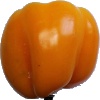
Label: Pepper Yellow 1